Amparo (film)

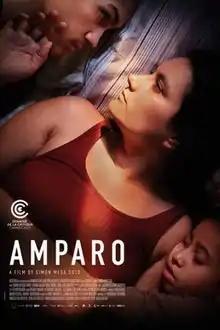

Amparo is a 2021 Colombian drama film directed by Simón Mesa Soto and starring Sandra Melissa Torres, Diego Alejandro Tobón, Luciana Gallego, John Jairo Montoya and Adriana Vergara. Before arriving in Colombian theaters, the film participated in several international events like the Cannes, Chicago, Punta el Este and Lima film festivals, where it received awards and nominations.